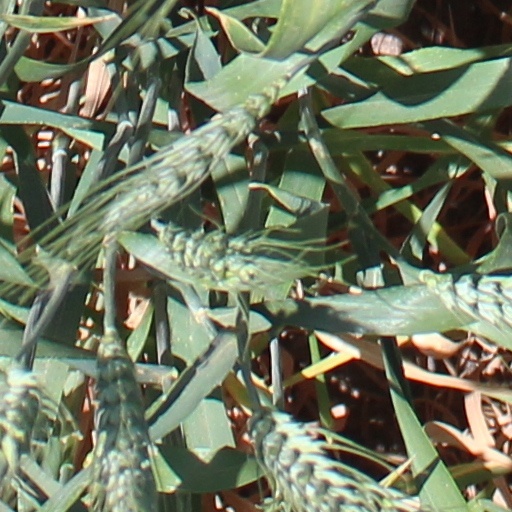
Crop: wheat